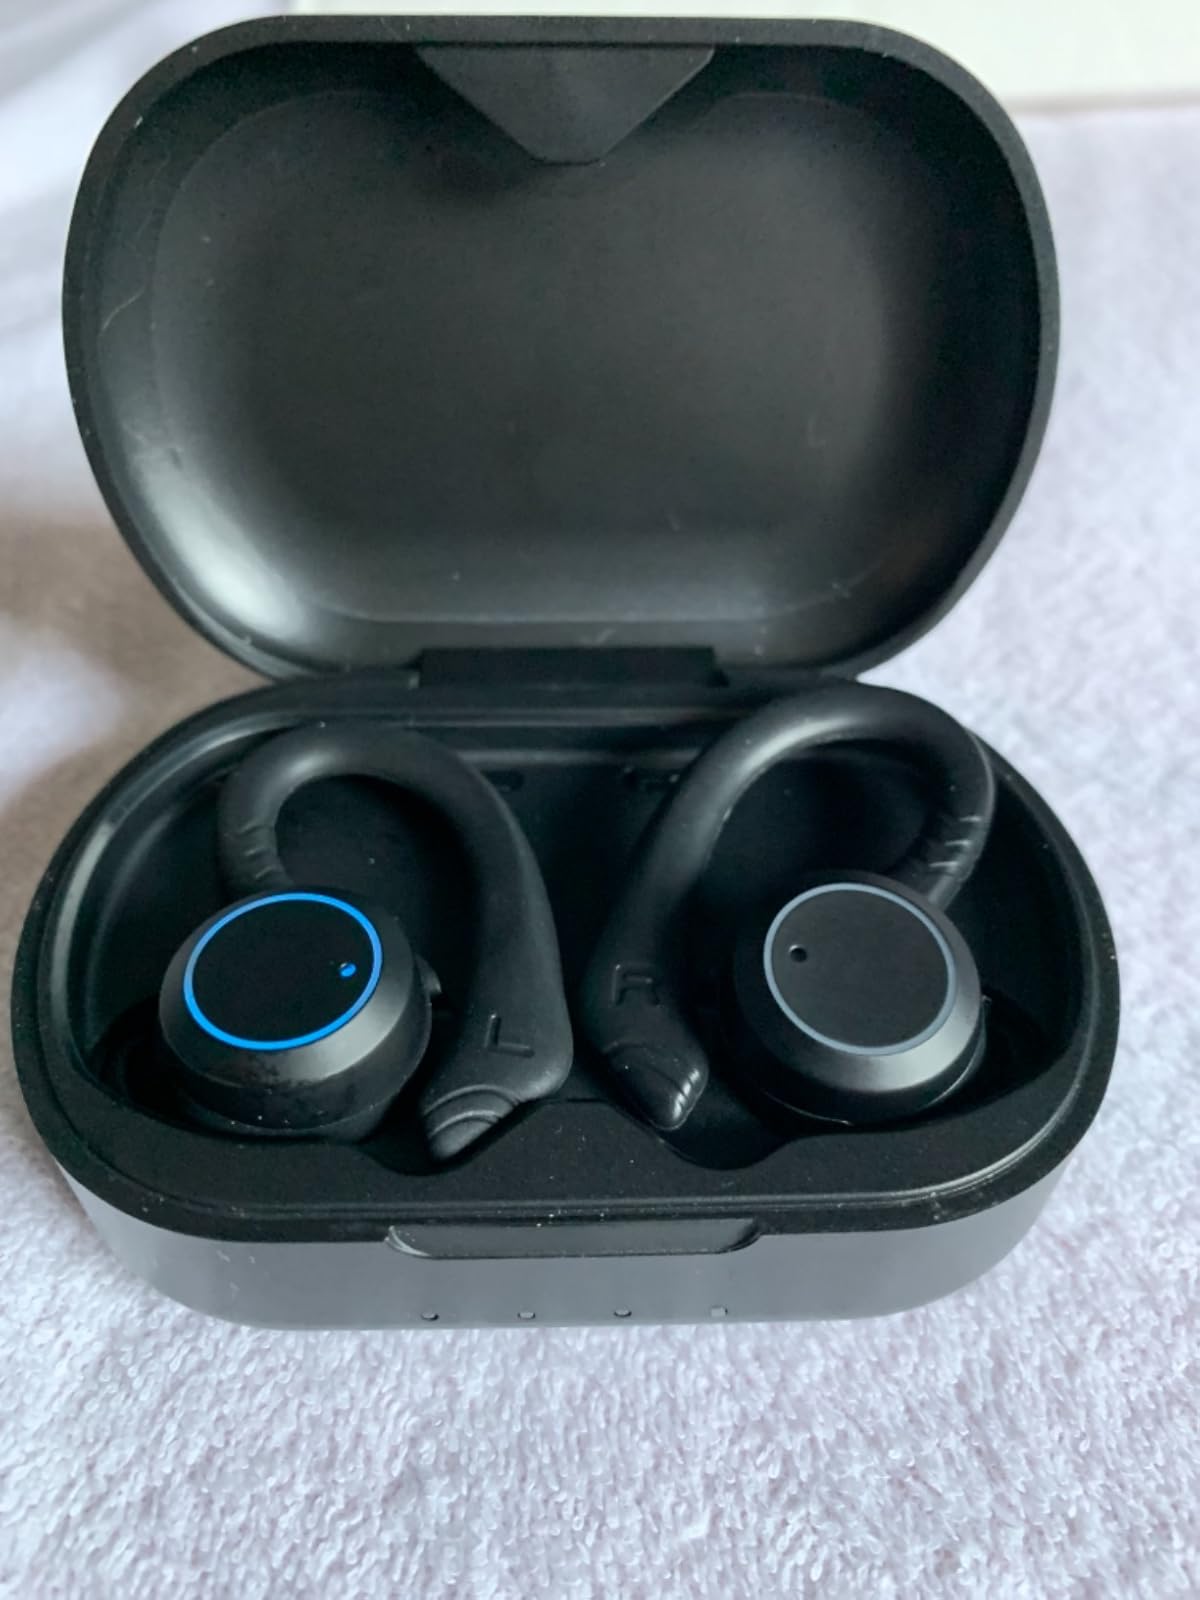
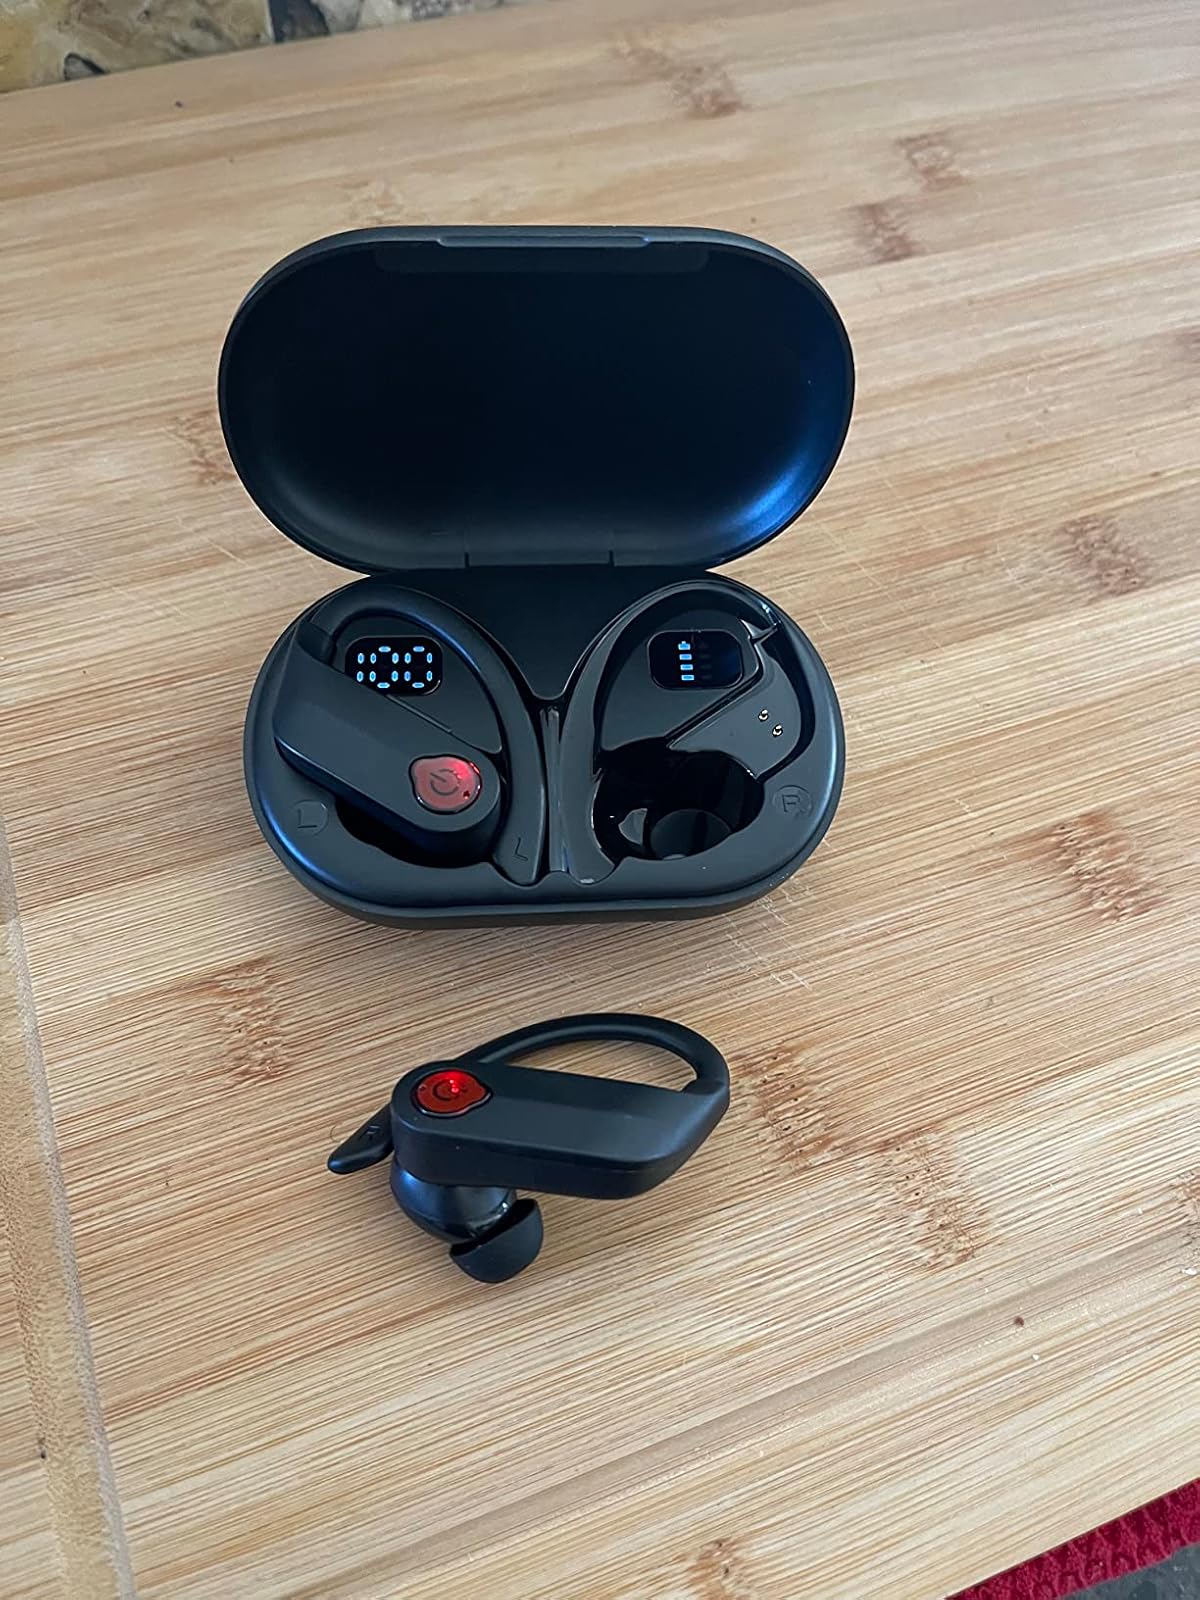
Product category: earbuds
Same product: no